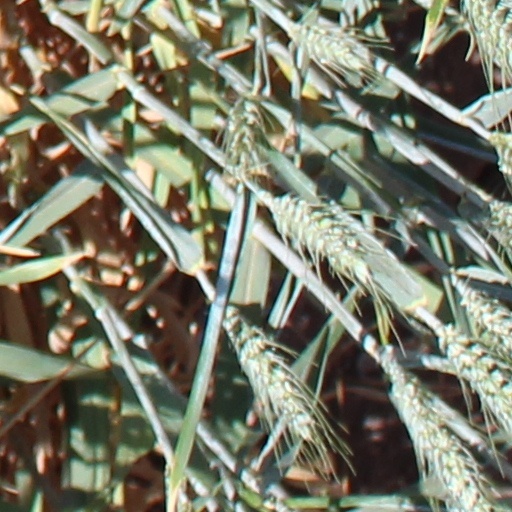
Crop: wheat